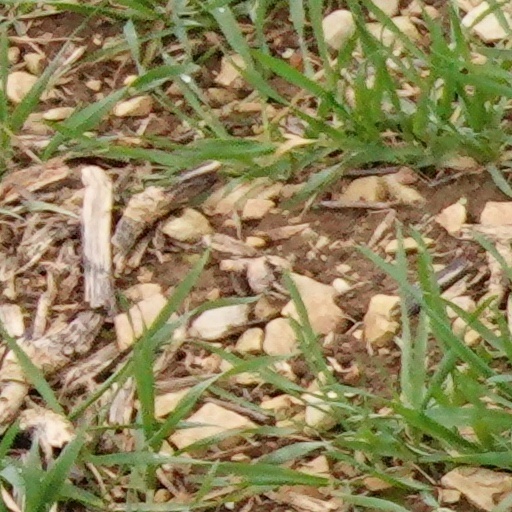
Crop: wheat